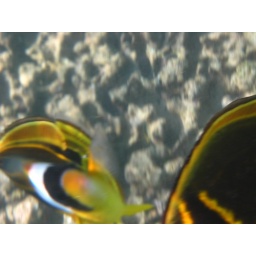
Tropical fish abound all near the beach in Kauai.